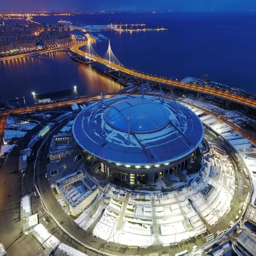
country readies for soccer league with a year to go newspaper